Ranger's Code

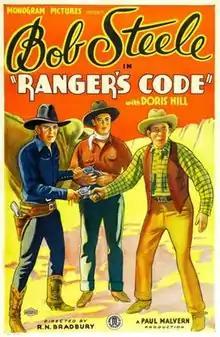
Theatrical release poster

Ranger's Code is a 1933 American Western film directed by Robert North Bradbury and written by Harry L. Fraser. The film stars Bob Steele, Doris Hill, Ernie Adams, George Nash, Ed Brady and George "Gabby" Hayes. The film was released on August 15, 1933, by Monogram Pictures.